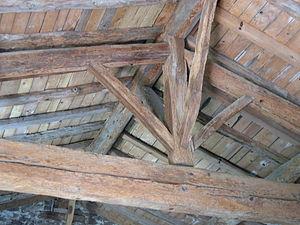
Charpente en bois - détail
Une charpente est un assemblage de bois ou de métal, servant à soutenir ou couvrir des constructions et faisant partie de la toiture. C'est une ossature porteuse ponctuelle, par opposition à la structure linéaire que constitue un mur continu. Elle peut être aussi en béton armé, et dans ce cas, cela ne correspond pas à la définition d'une charpente.
En architecture, une ferme est un élément d’une charpente non déformable supportant le poids de la couverture d'un édifice avec un toit à pentes. De forme triangulaire pour un toit à deux versants comme pour un toit à quatre versants « deux étaux », cette partie vitale de la charpente est placée perpendiculairement aux murs gouttereaux.